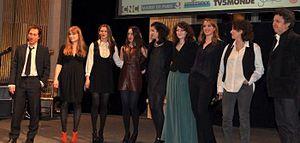
L'équipe du film L'Apollonide à la cérémonie des Prix Lumières. De gauche à droite